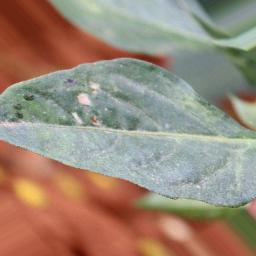
Label: mites_and_trips